Fall of the Western Roman Empire

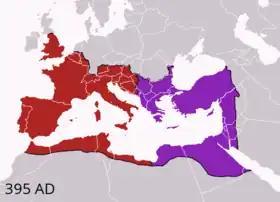

Theodosius died a few months later in early 395, leaving his young sons Honorius (r. 393–423) and Arcadius (r. 383–408) as emperors. In the immediate aftermath of Theodosius's death, the Stilicho, married to Theodosius's niece, asserted himself in the West as the guardian of Honorius and commander of the remains of the defeated Western army. He also claimed control over Arcadius in Constantinople, but Rufinus, on the spot, had already established his own power there. Henceforward the Empire was not under the control of one man, until much of the West had been permanently lost. Neither Honorius nor Arcadius ever displayed any ability either as rulers or as generals, and both lived as the puppet rulers of their courts. Stilicho tried to reunite the Eastern and Western courts under his personal control, but in doing so achieved only the continued hostility of all of Arcadius's successive supreme ministers.